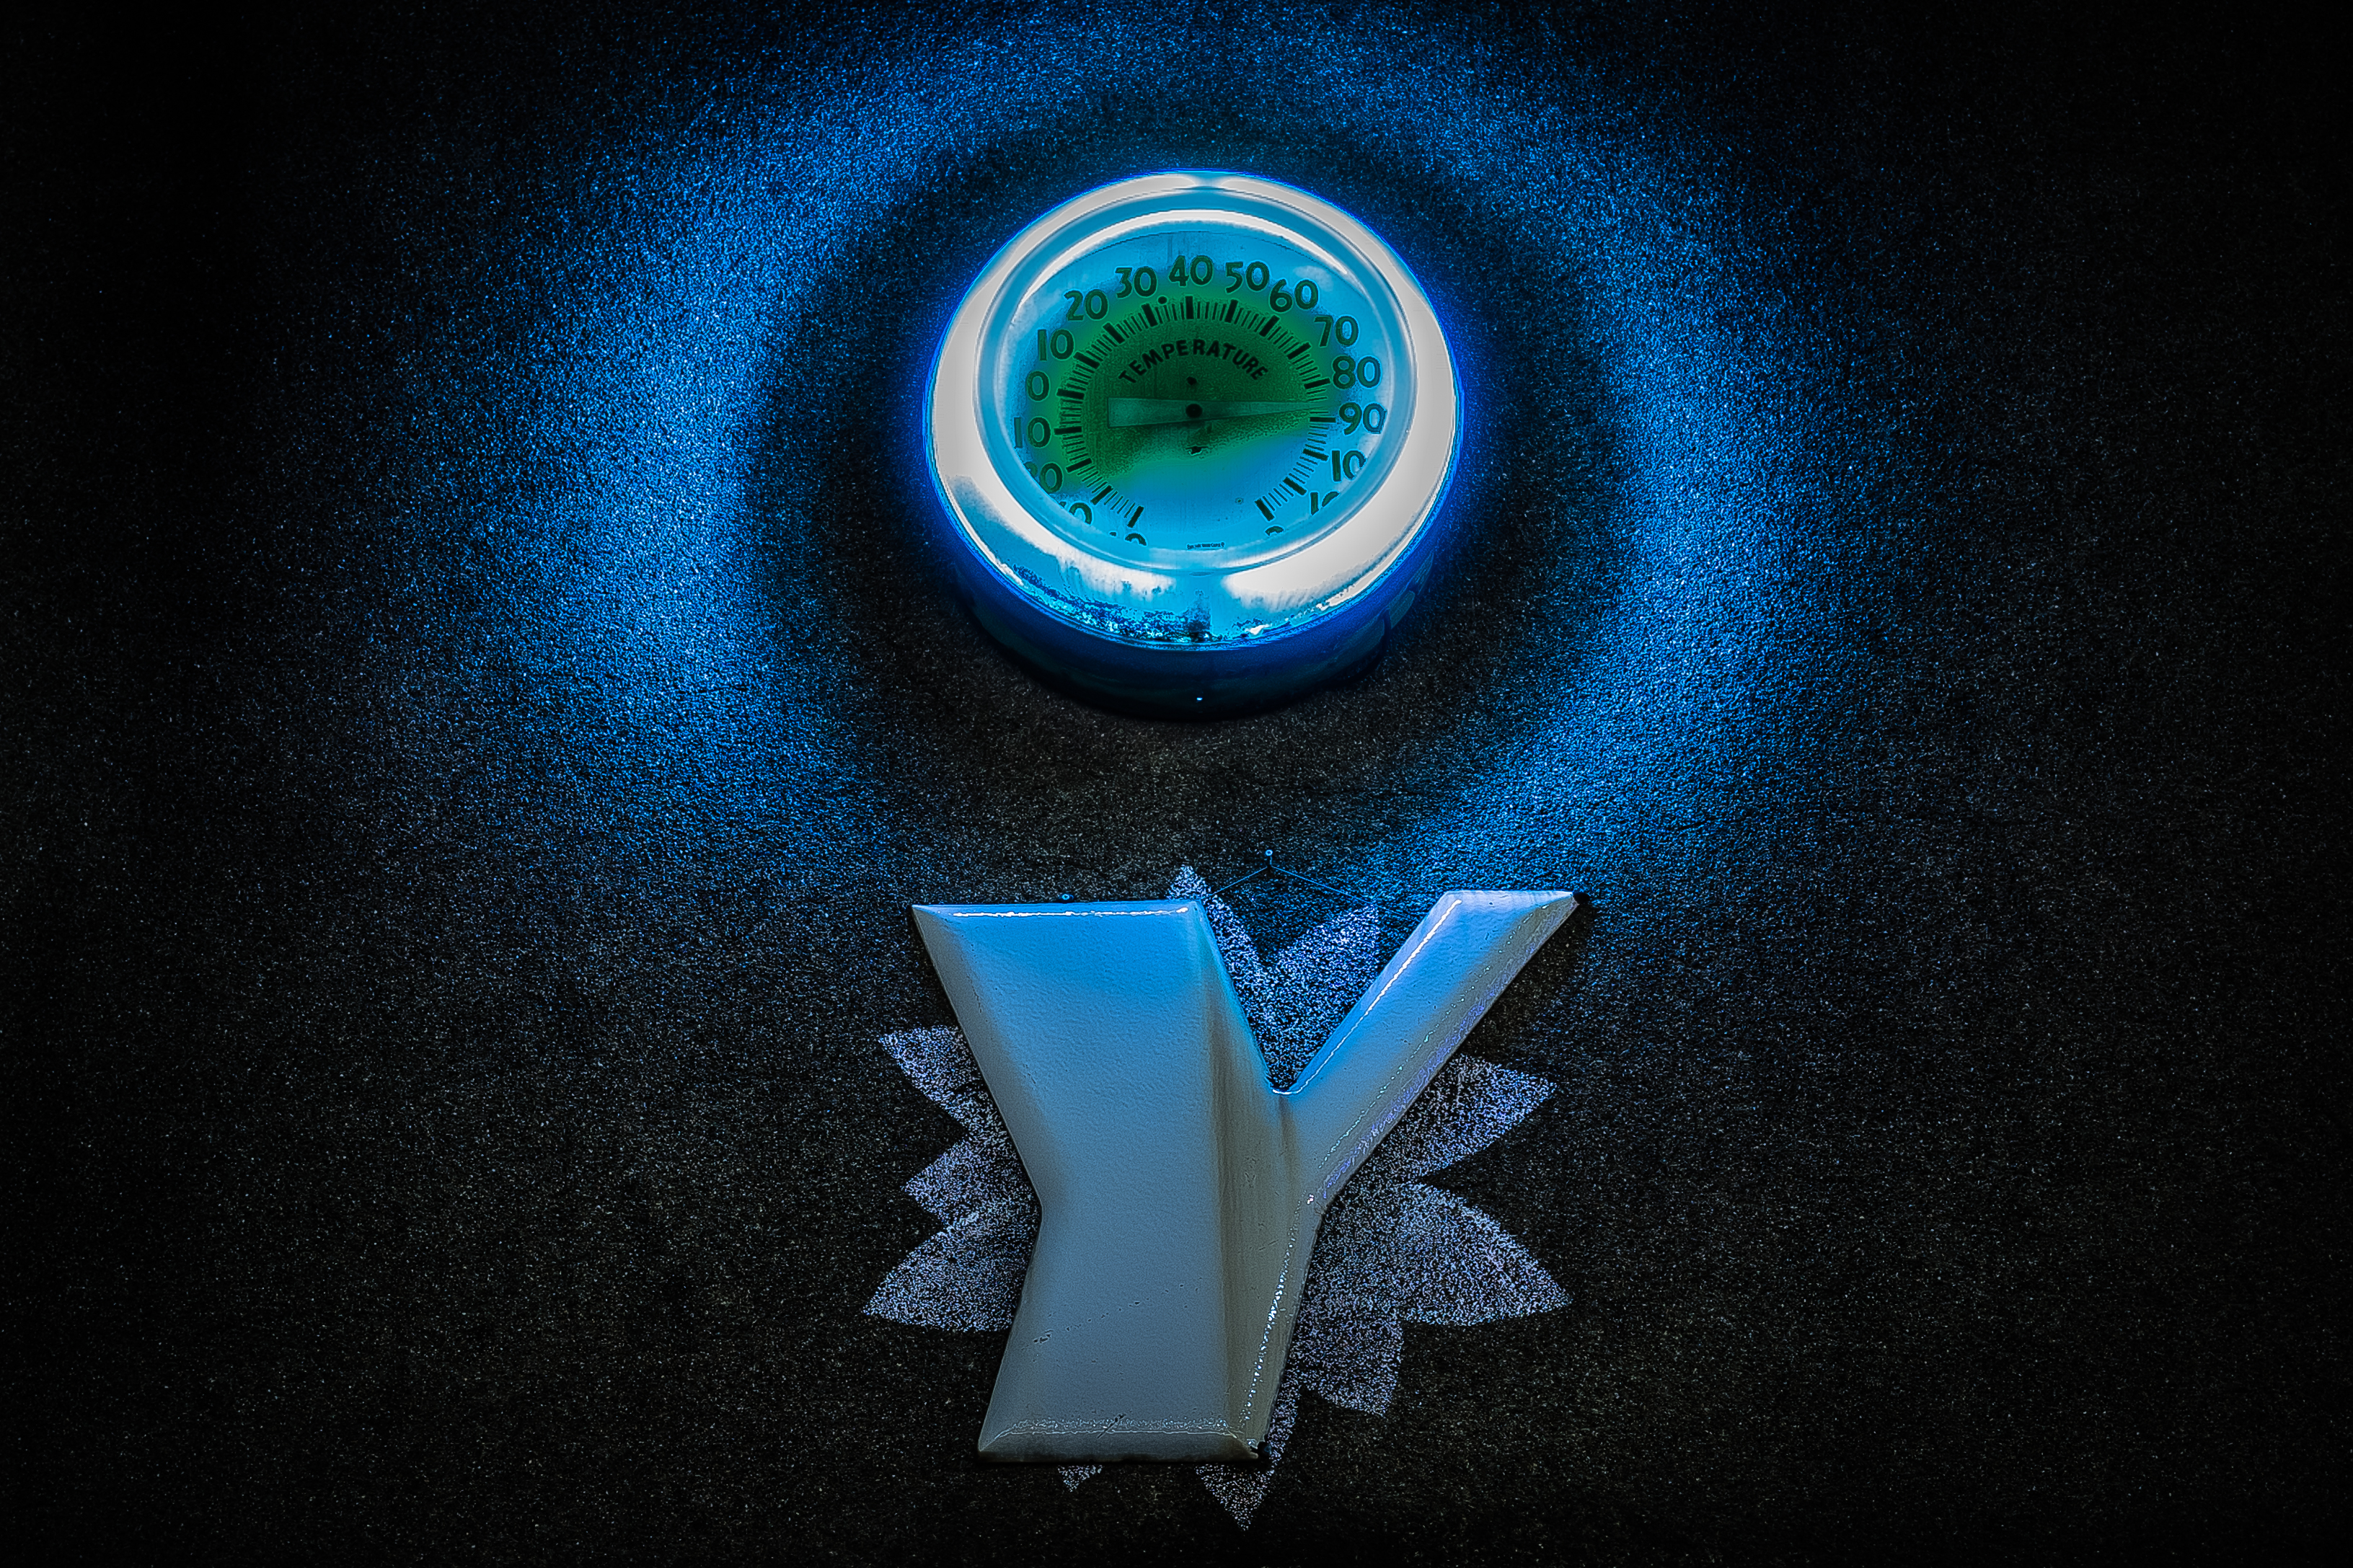
light, night, number, japan, circle, font, cool image, illustration, logo, longexposure, organ, shape, ilce7m2, osanbashipier, fe35mmf28za, fe3518za, blueblueyokohama, screenshot, computer wallpaper